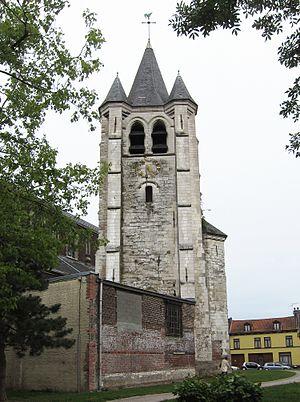
Le clocher de l'église Saint-Denis d'Hellemmes (Nord).
L'église Saint-Denis est située dans le quartier d'Hellemmes à Lille. Son clocher est inscrit aux monuments historiques depuis 1929.